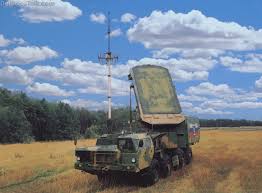
Label: 30N6E